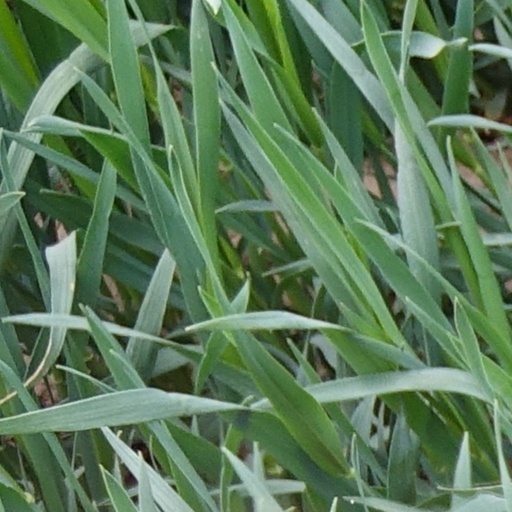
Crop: wheat